A Little Bit of Heaven (2011 film)

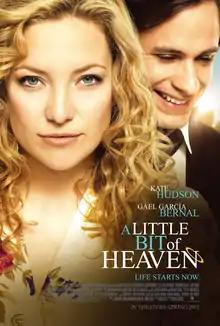
Theatrical release poster

A Little Bit of Heaven (formerly titled Earthbound) is a 2011 American romantic comedy-drama film directed by Nicole Kassell, and starring Kate Hudson and Gael García Bernal.